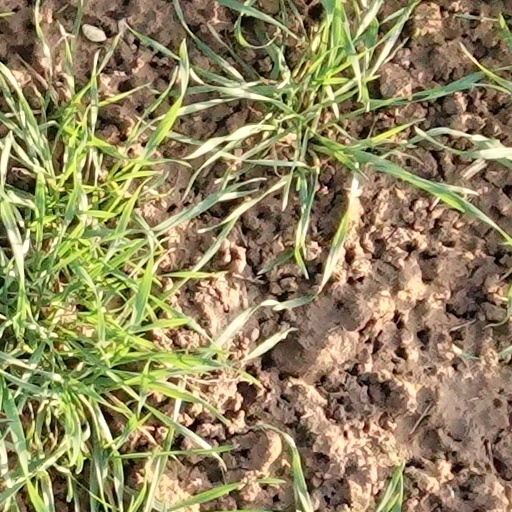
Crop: wheat